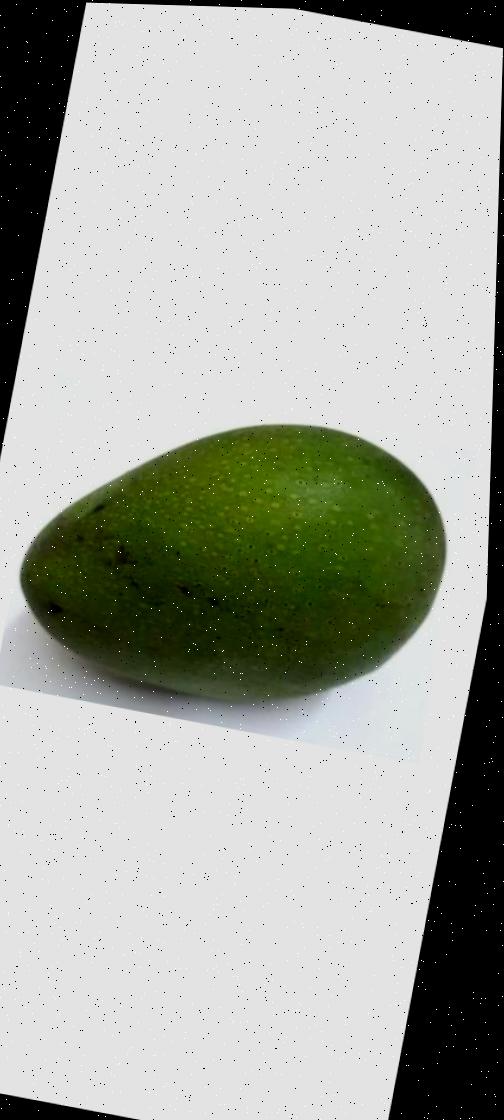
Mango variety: Ashshina Zhinuk